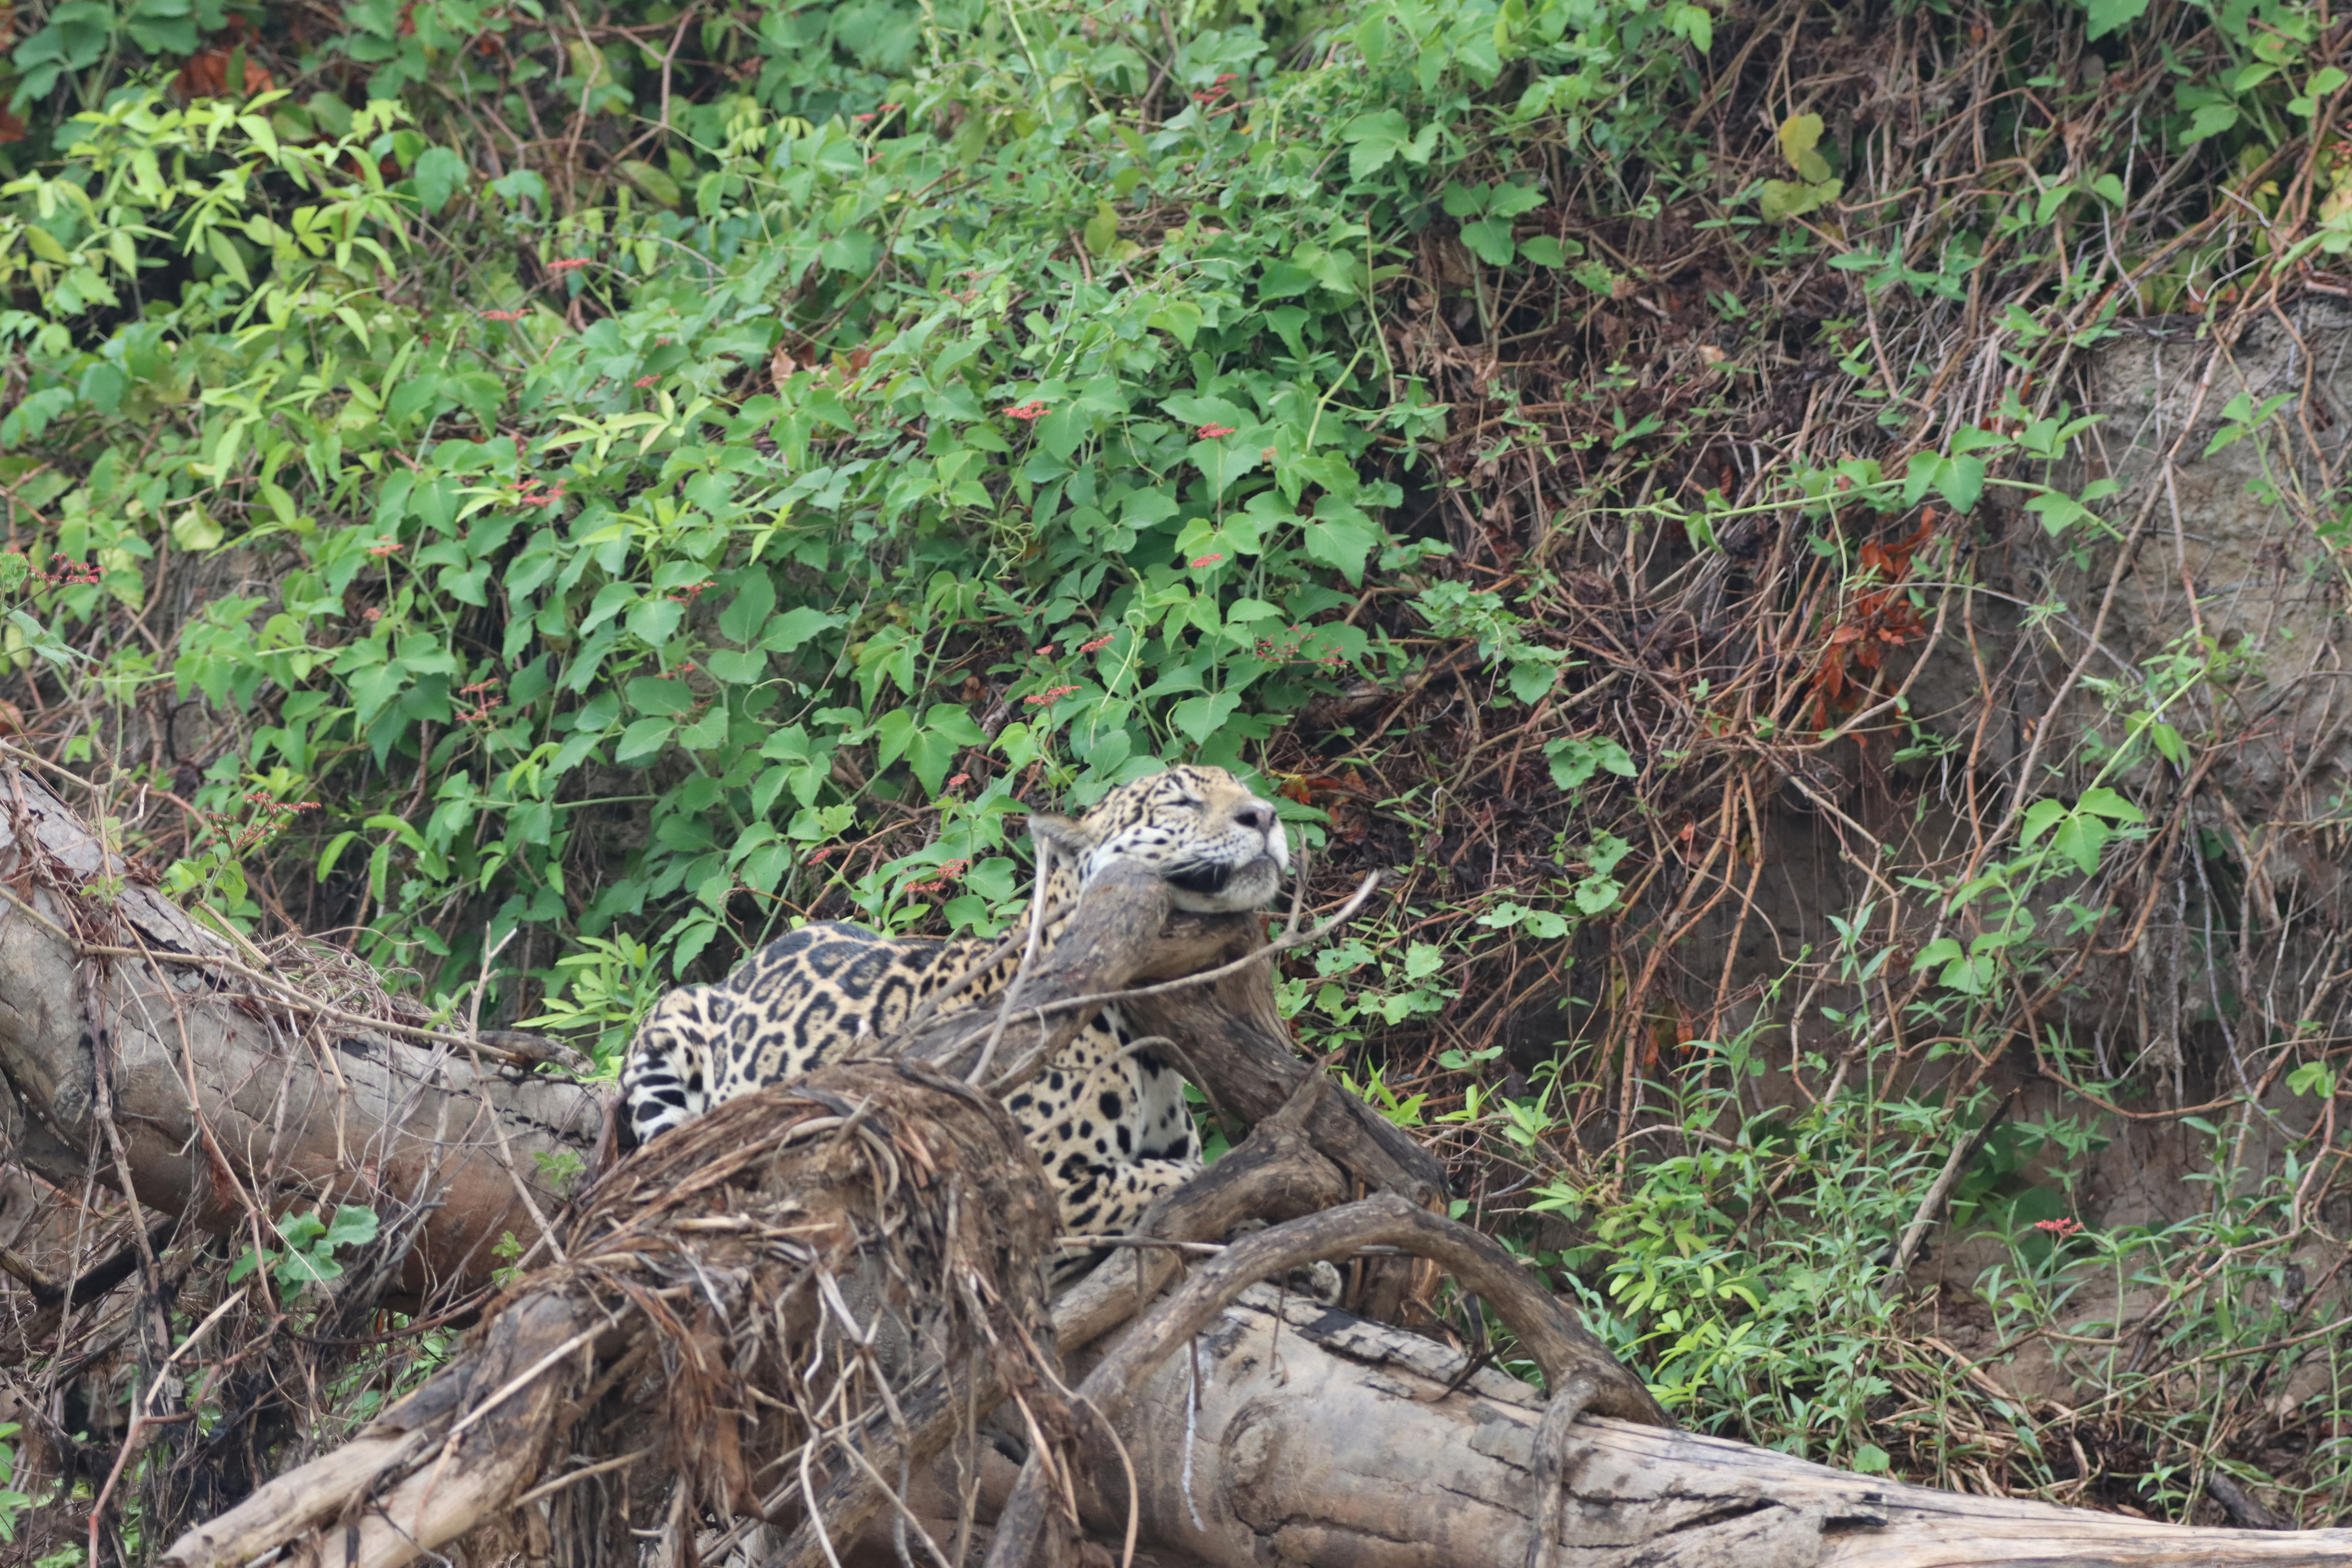
Jaguar: Ti